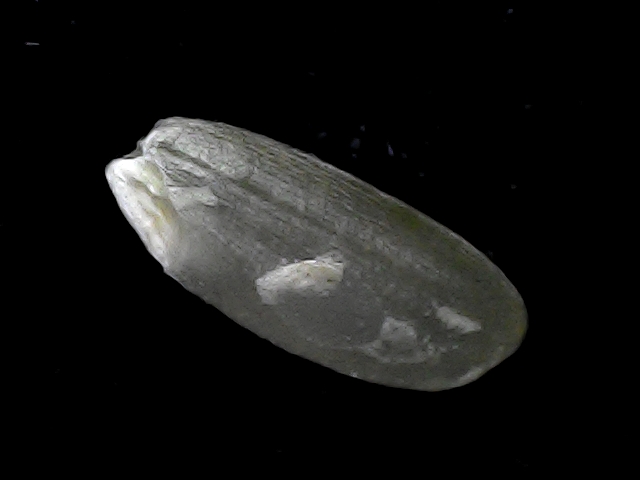
Rice variety: BD93